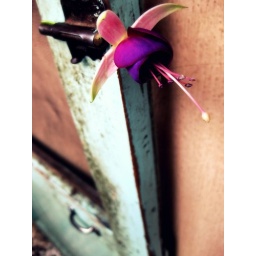
A gorgeous little flower and a teal screen door.Taken in San Pedro, Guatemala while I was there this summer.